Evaporation suppressing monolayers

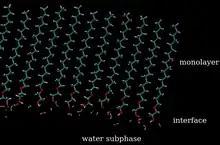
Cross section of simulation cell containing monolayer of ethylene glycol mono octadecyl ether (C18E1) on water. Blue represents carbon atoms, red is oxygen and white is hydrogen.

Irving Langmuir accurately described the geometric structure of a monolayer film on water in 1917, work for which he would be later awarded the Nobel prize in chemistry. The evaporation suppressing properties of these materials were first reported by Rideal in the 1920s In the 1940s Langmuir and Schaefer quantified the evaporation resistance and its dependence on temperature. This work was extended by Archer and La Mer in the following decade, who observed a dependence on surface pressure, chain length, monolayer phase, subphase composition and surface temperature. Large scale field trials were being conducted at this time in Australia by Mansfield He reported that the results seen in the laboratory setting could not be replicated in real world conditions, with dust and wind being cited as adversely affecting evaporation suppressing performance.